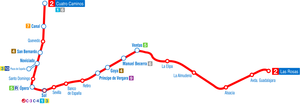
La ligne 2 du métro de Madrid est l'une des treize lignes du réseau métropolitain de Madrid. Elle relie le centre-ville de la capitale espagnole depuis la station Cuatro Caminos à la station Las Rosas, située à l'est de la ville.